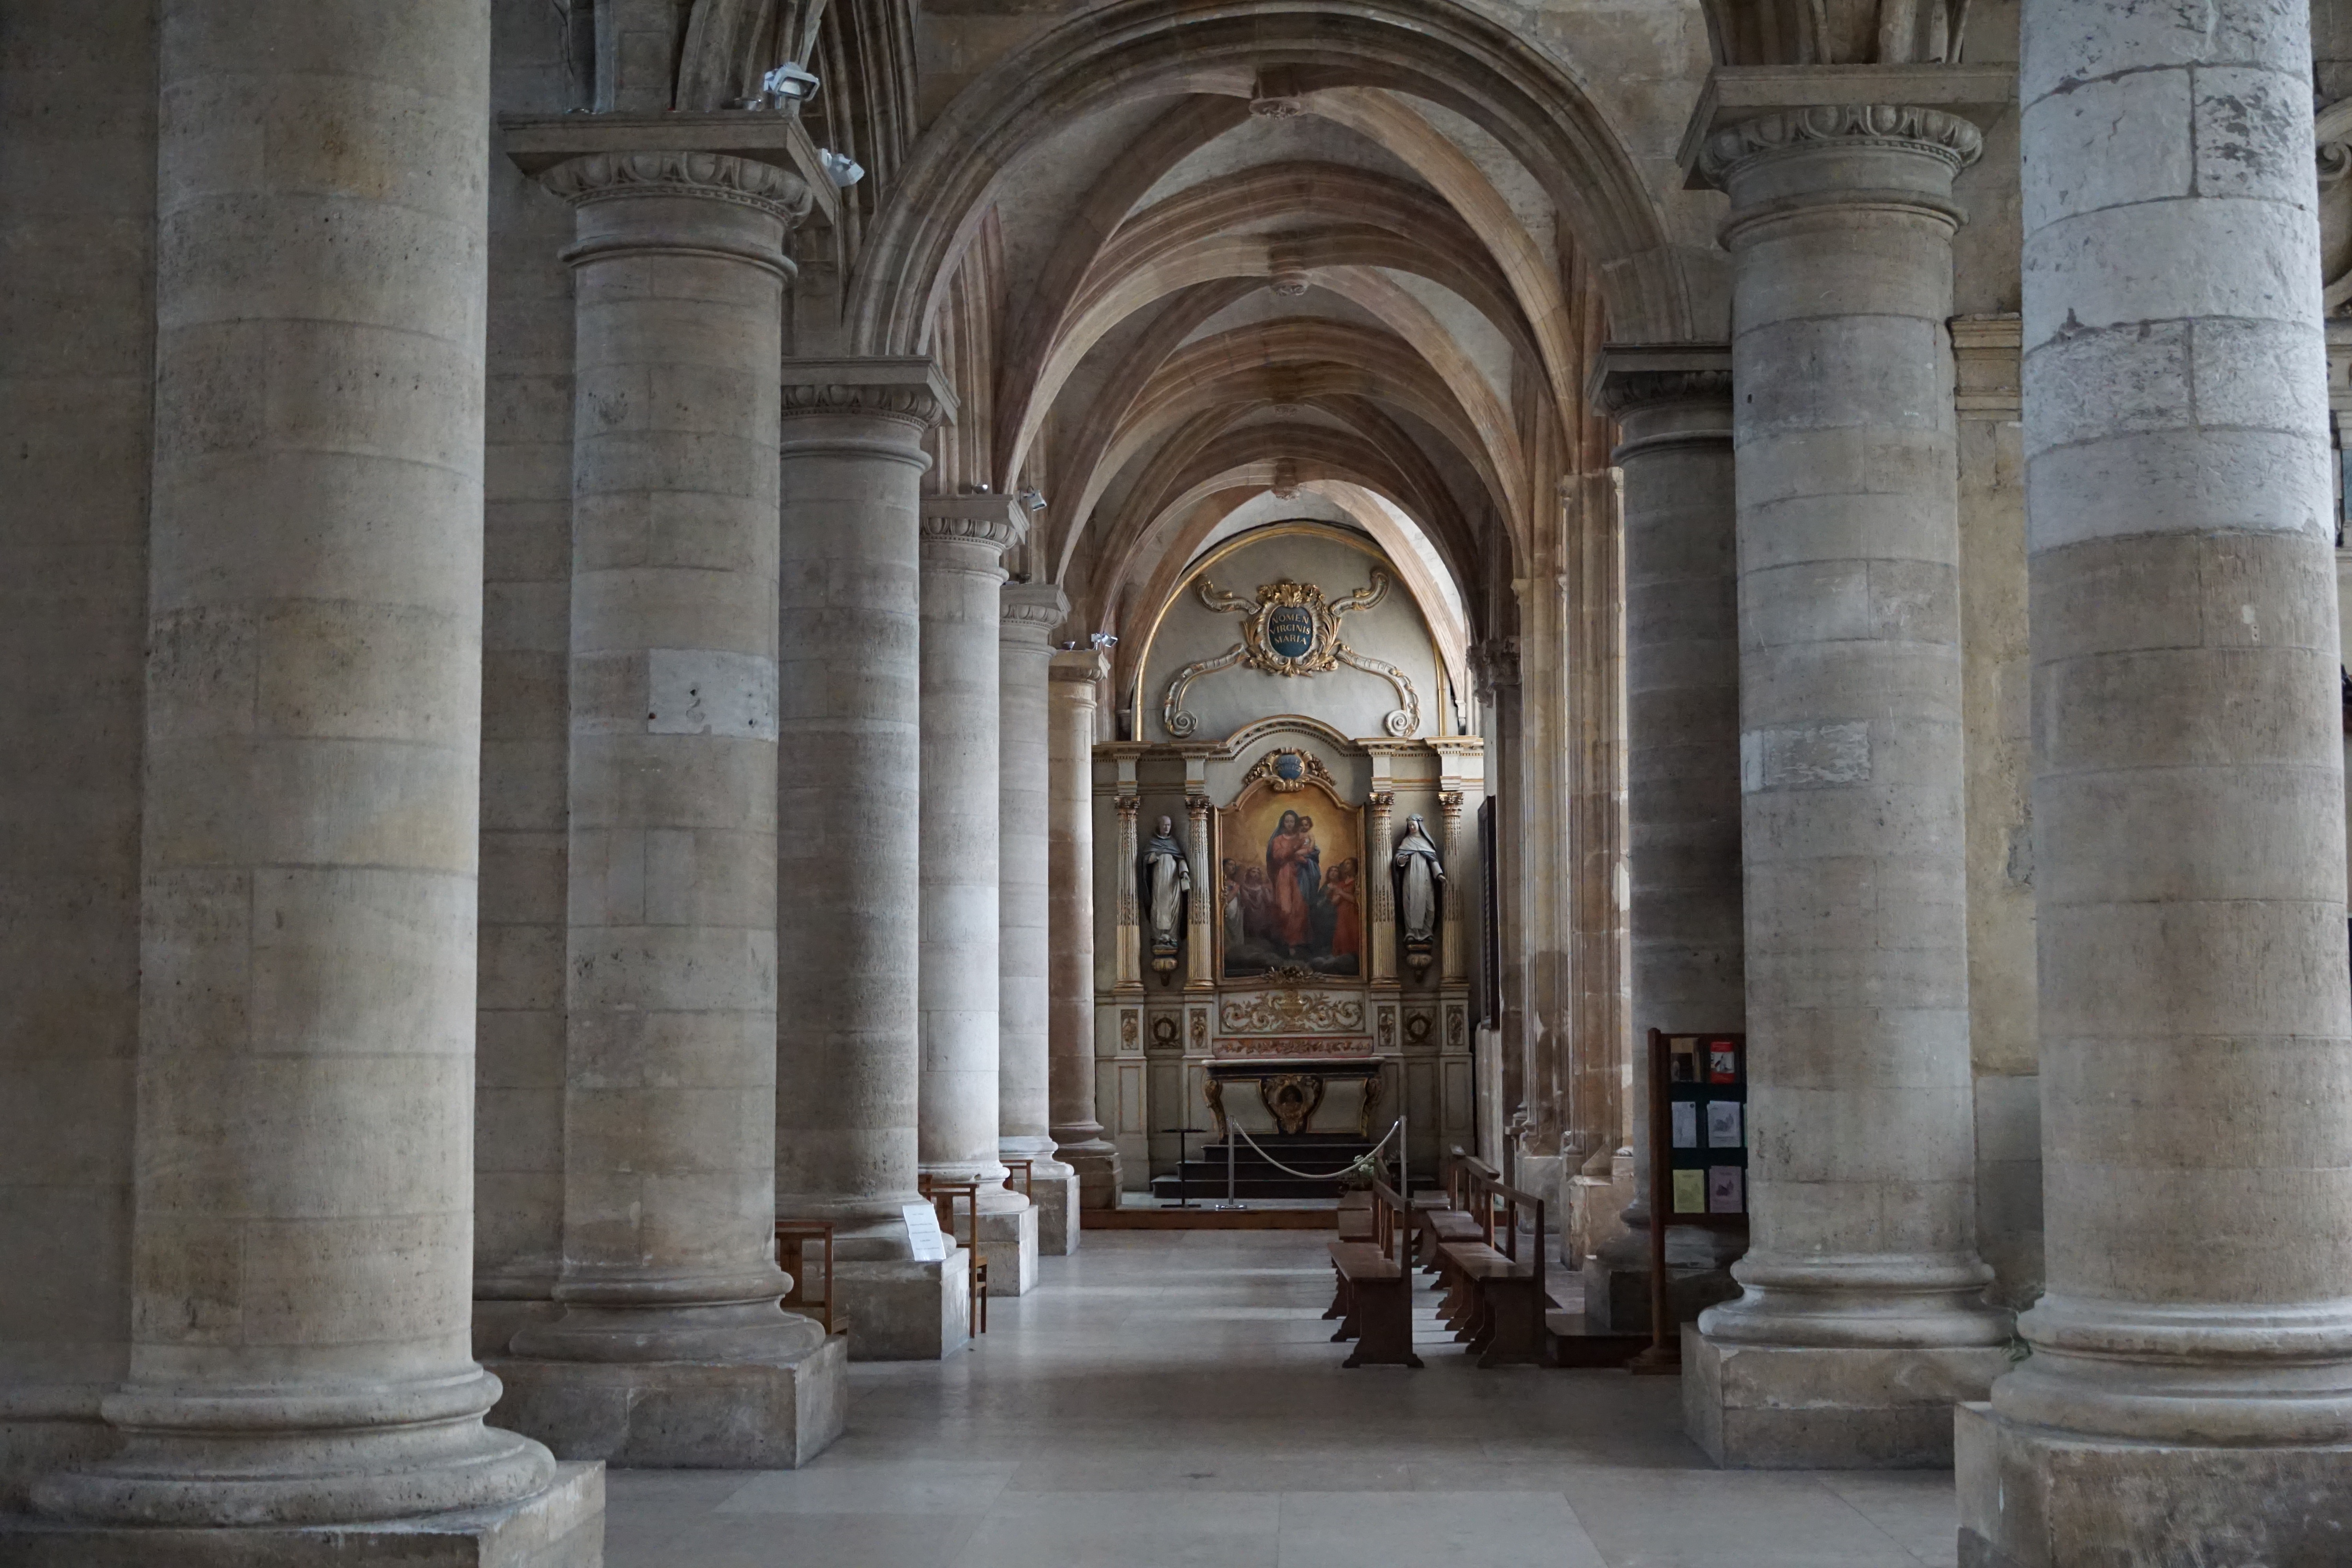
architecture, structure, building, france, arch, column, religion, church, cathedral, place of worship, baptistery, catholic, temple, monastery, arcade, abbey, basilica, crypt, le havre, ancient history, ancient roman architecture